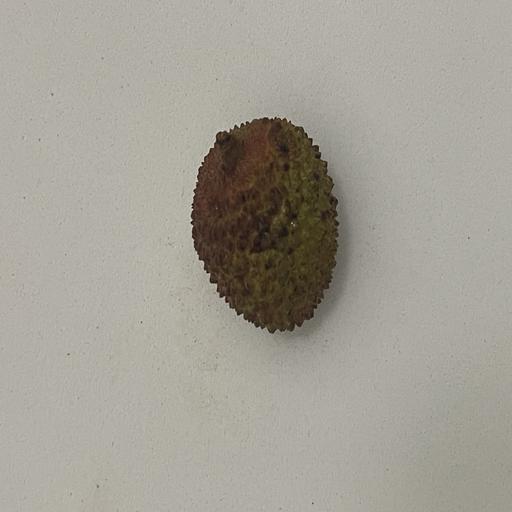
Crop type: Lichi